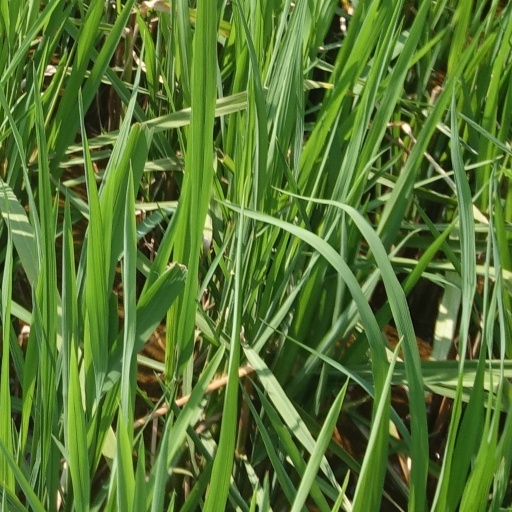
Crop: rice